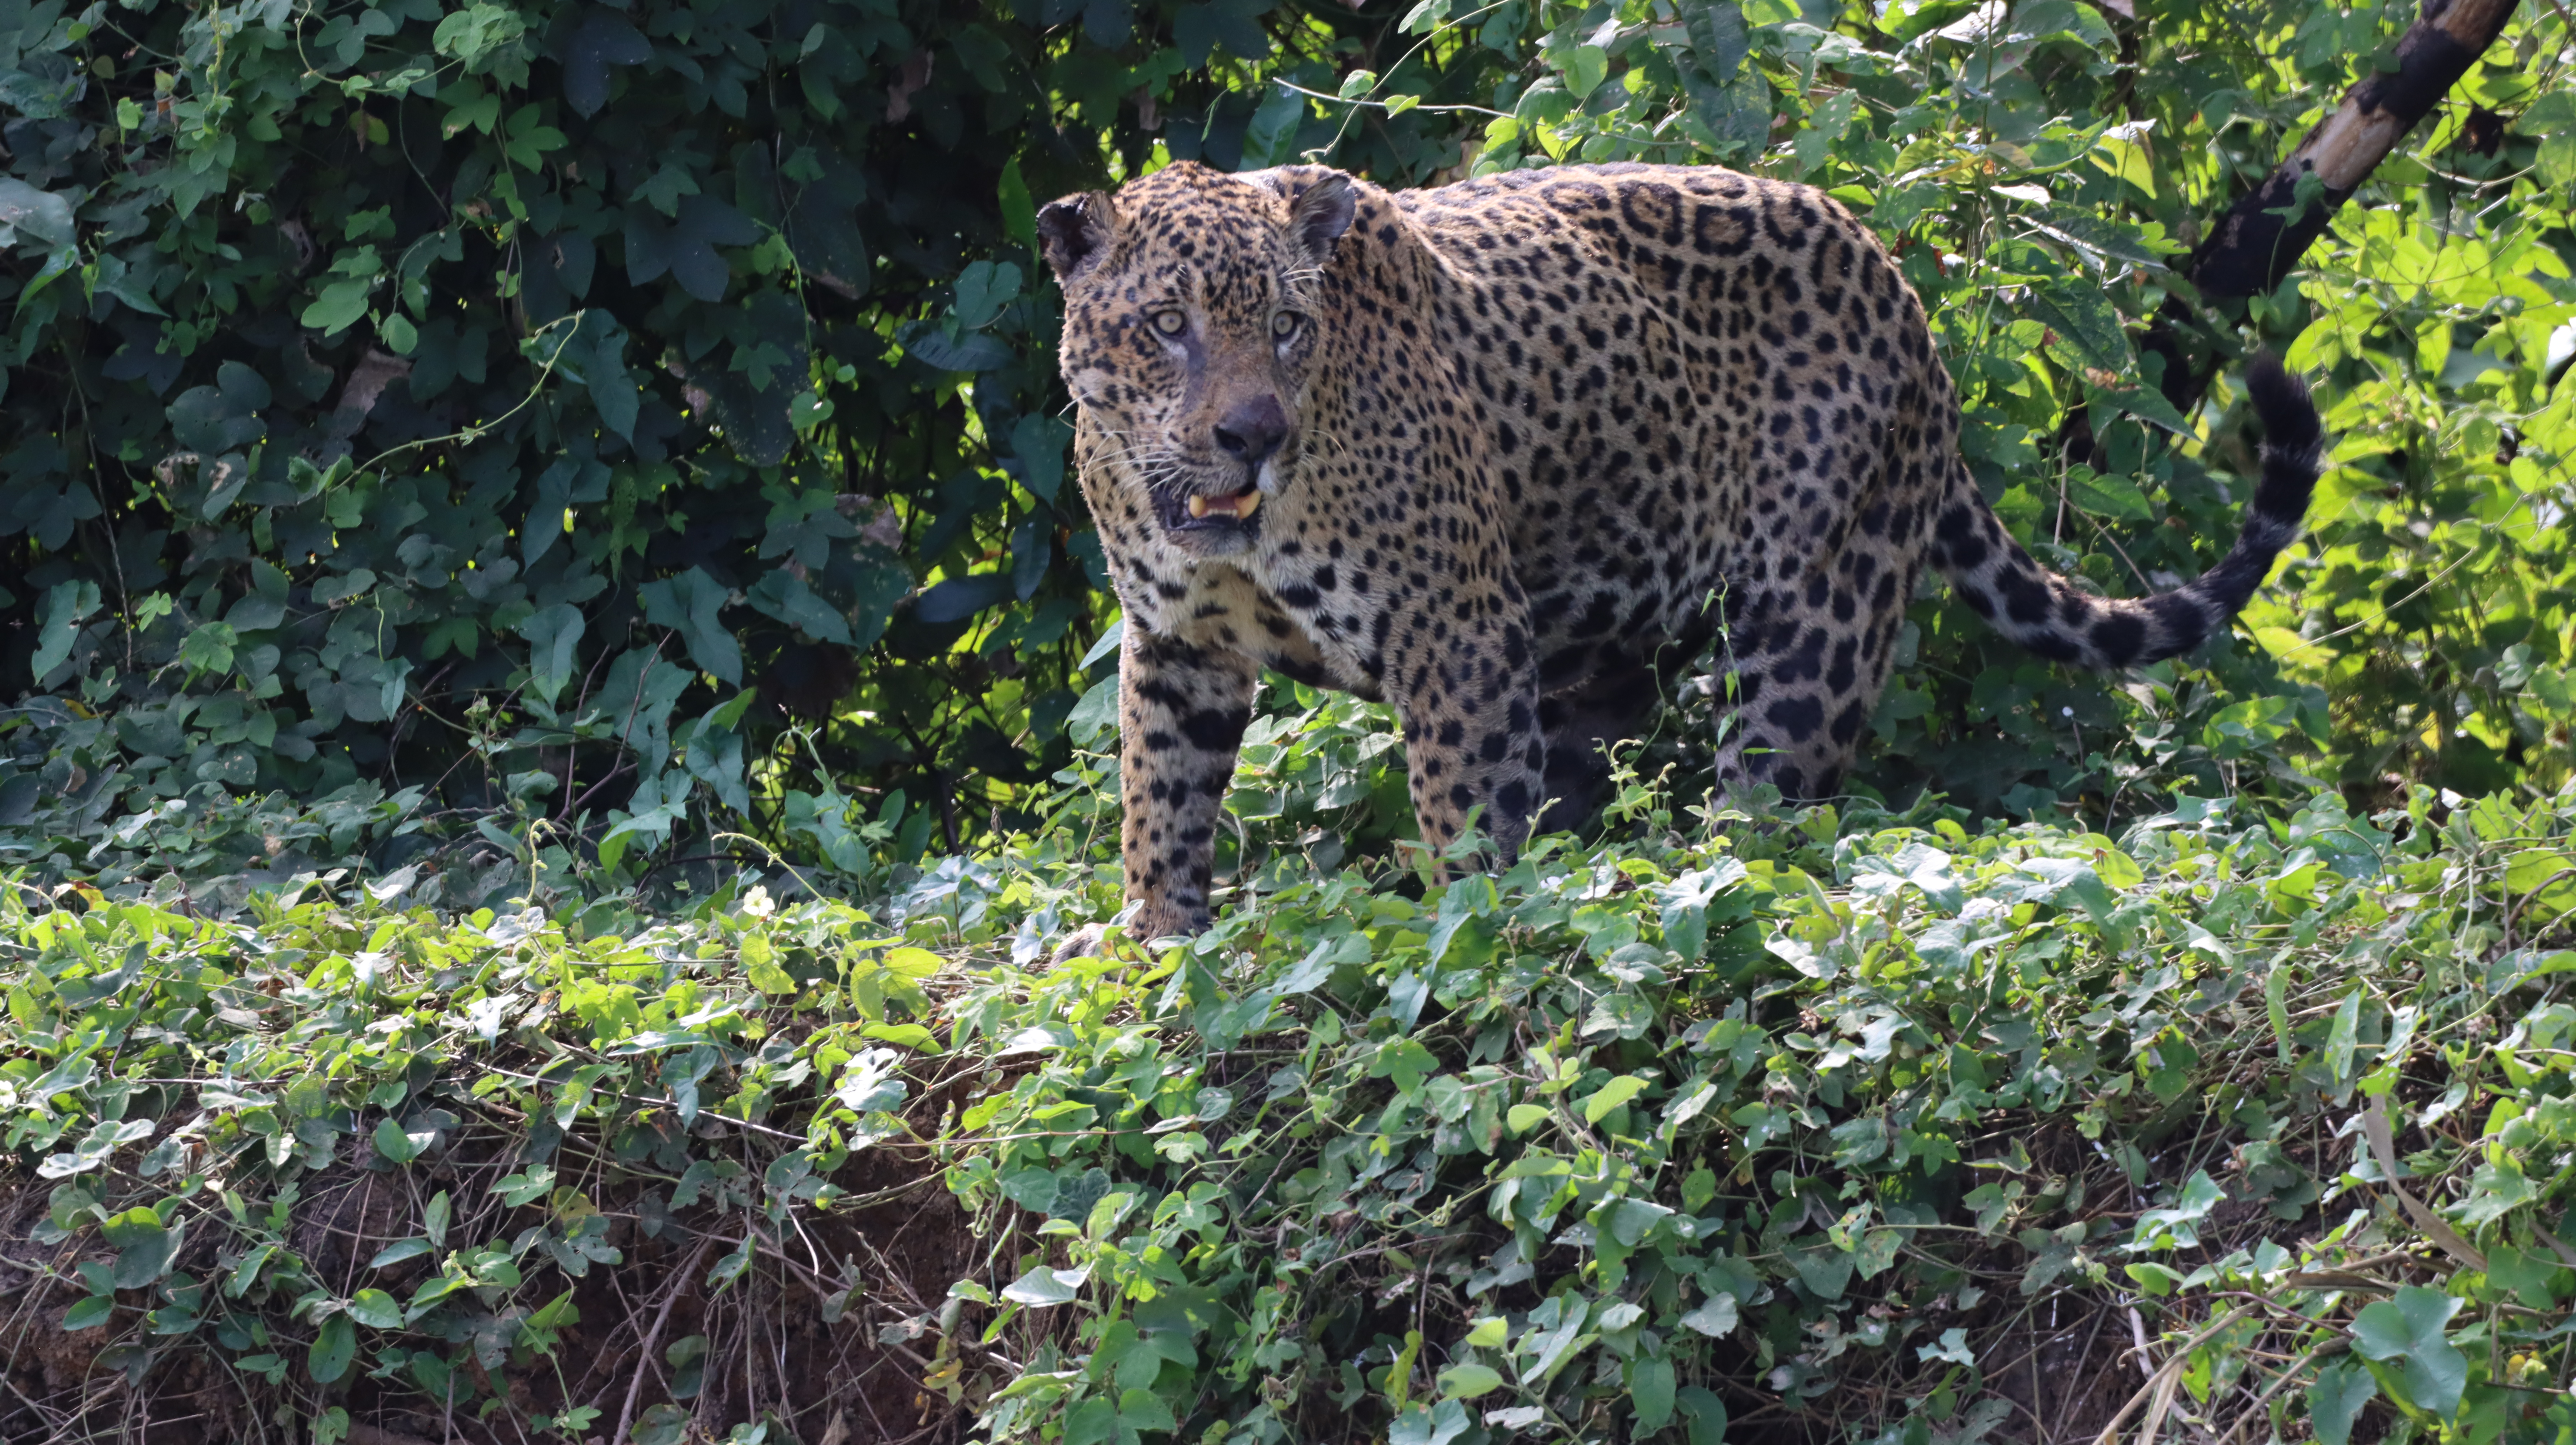
Jaguar: Kwang